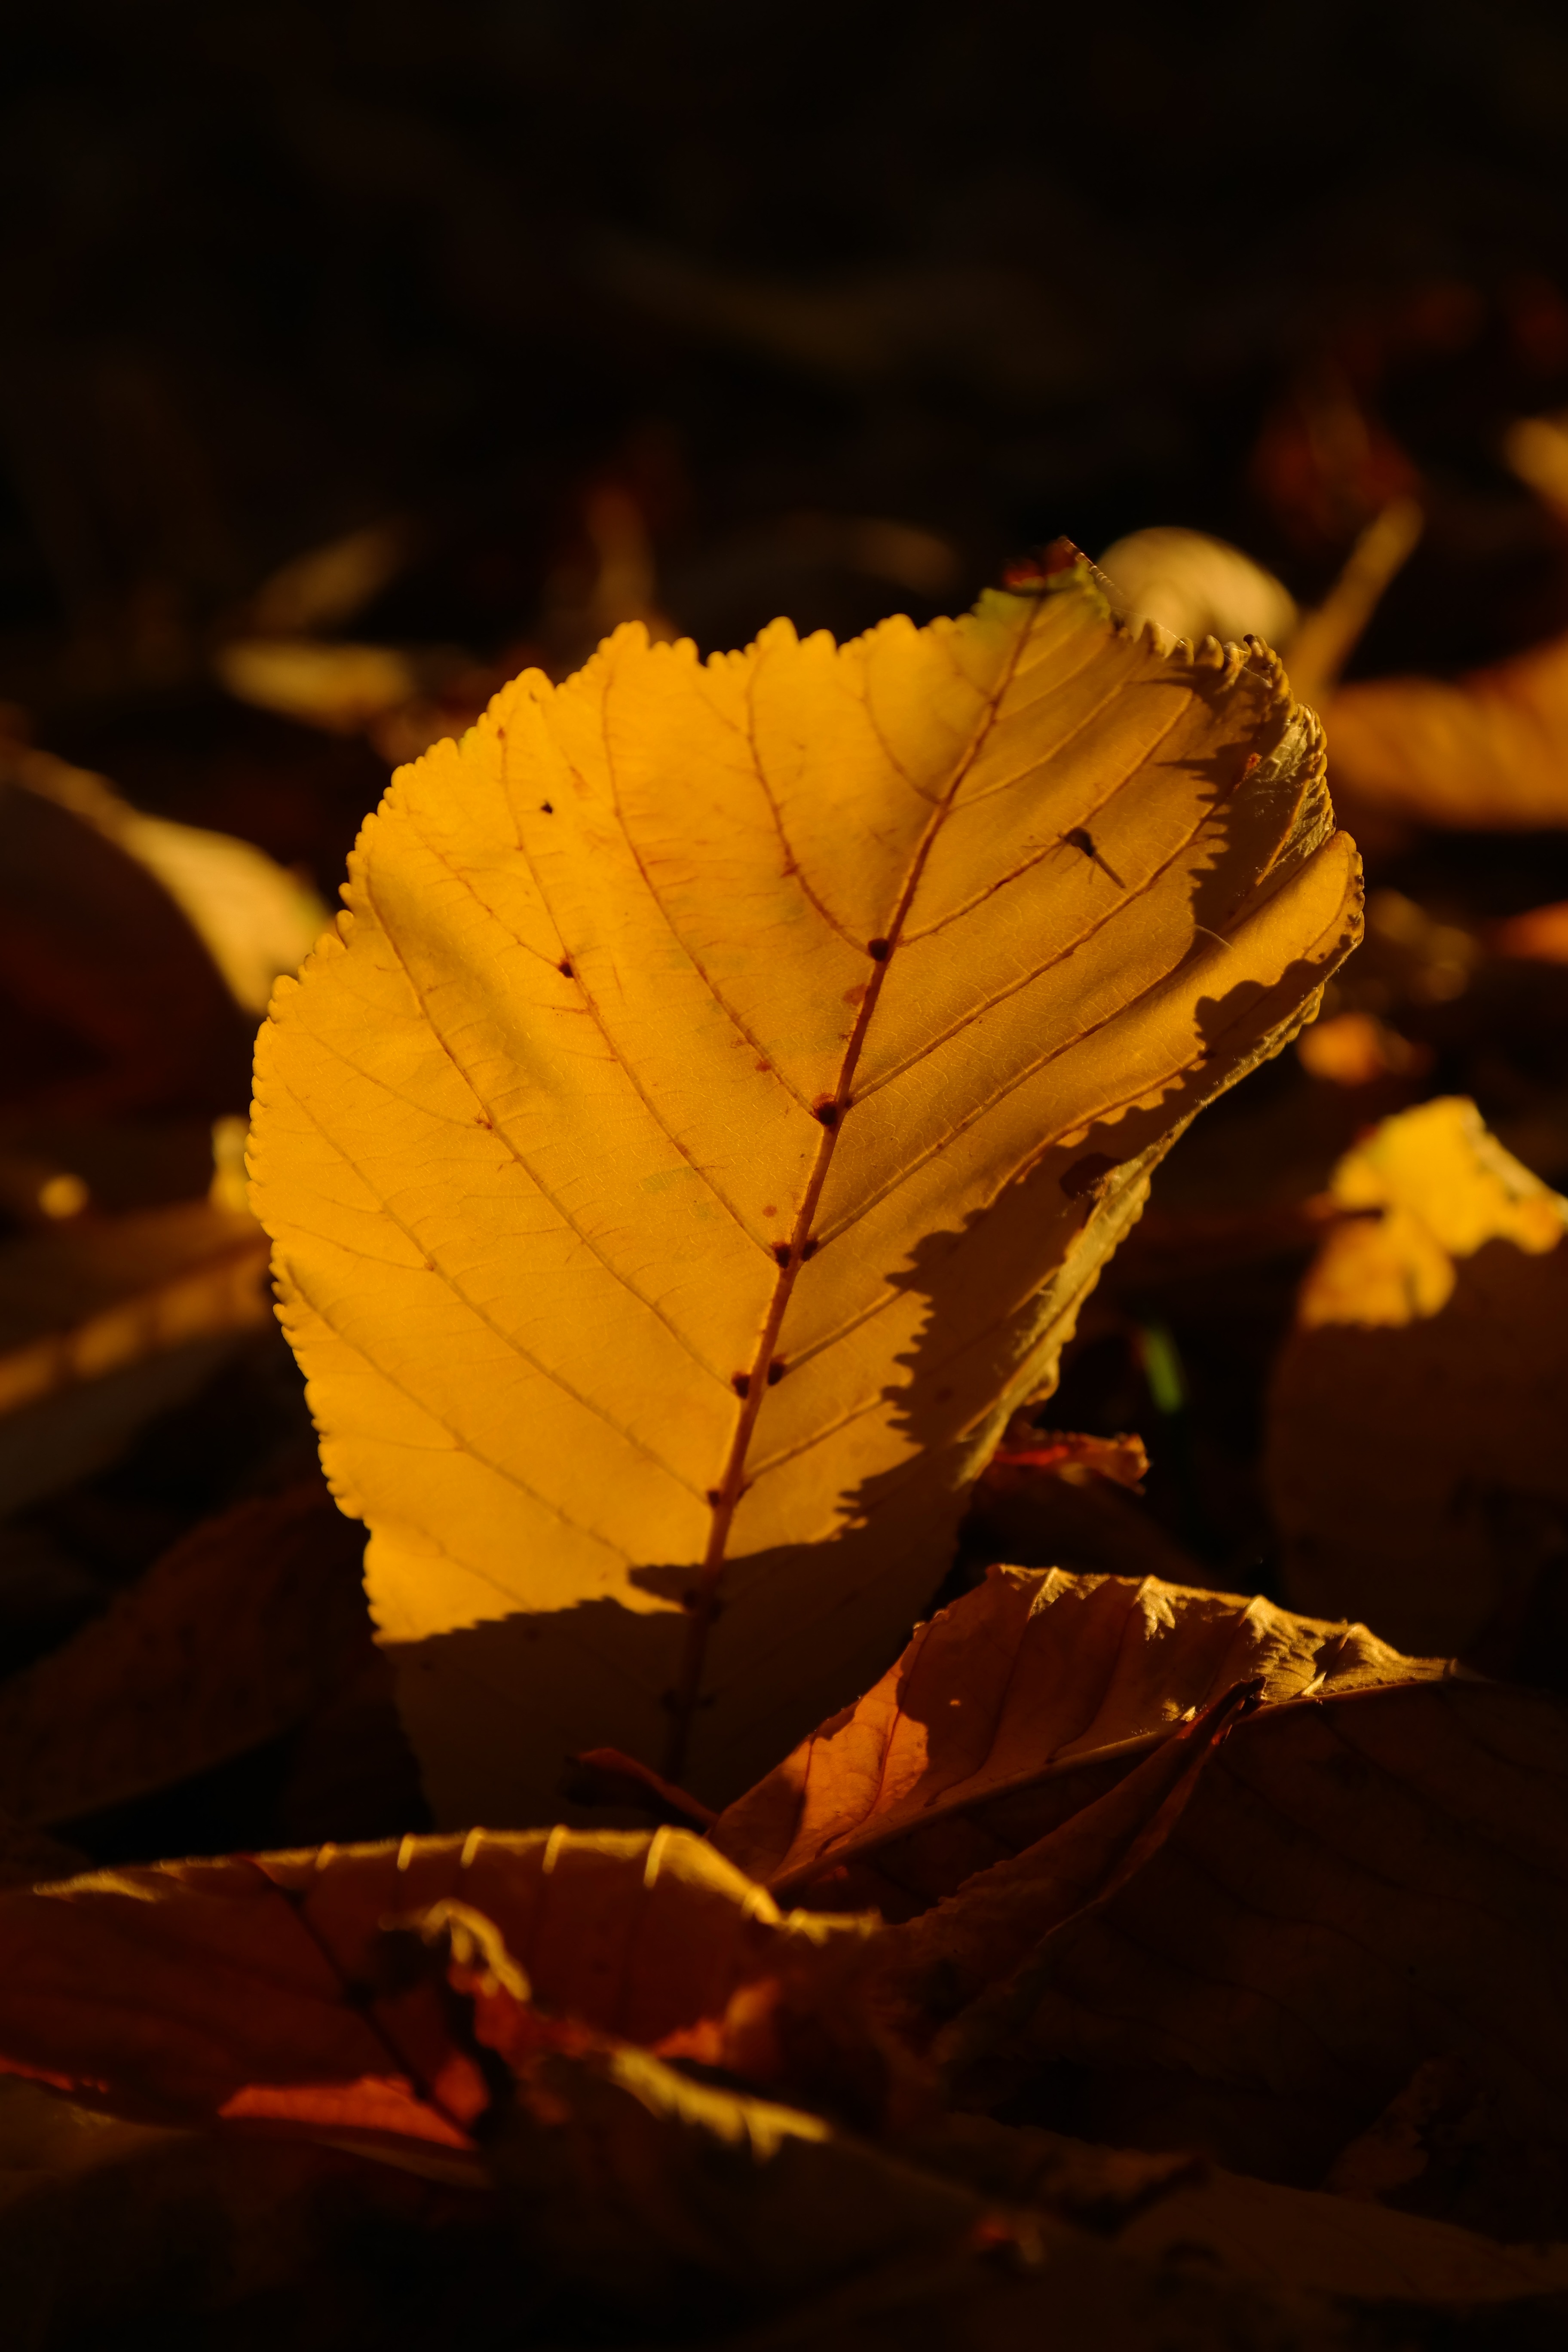
tree, nature, branch, light, plant, sunlight, leaf, flower, petal, golden, color, macro, autumn, darkness, colorful, yellow, flora, season, close up, gold, beautiful, fall color, fall foliage, fall leaves, autumn colours, aesculus, section, back light, macro photography, buckeye, ordinary rosskastanie, common rosskastanie, chestnut leaf, white rosskastanie, aesculus hippocastanum, woody plant, yellowing, type of horse chestnut, detaikl